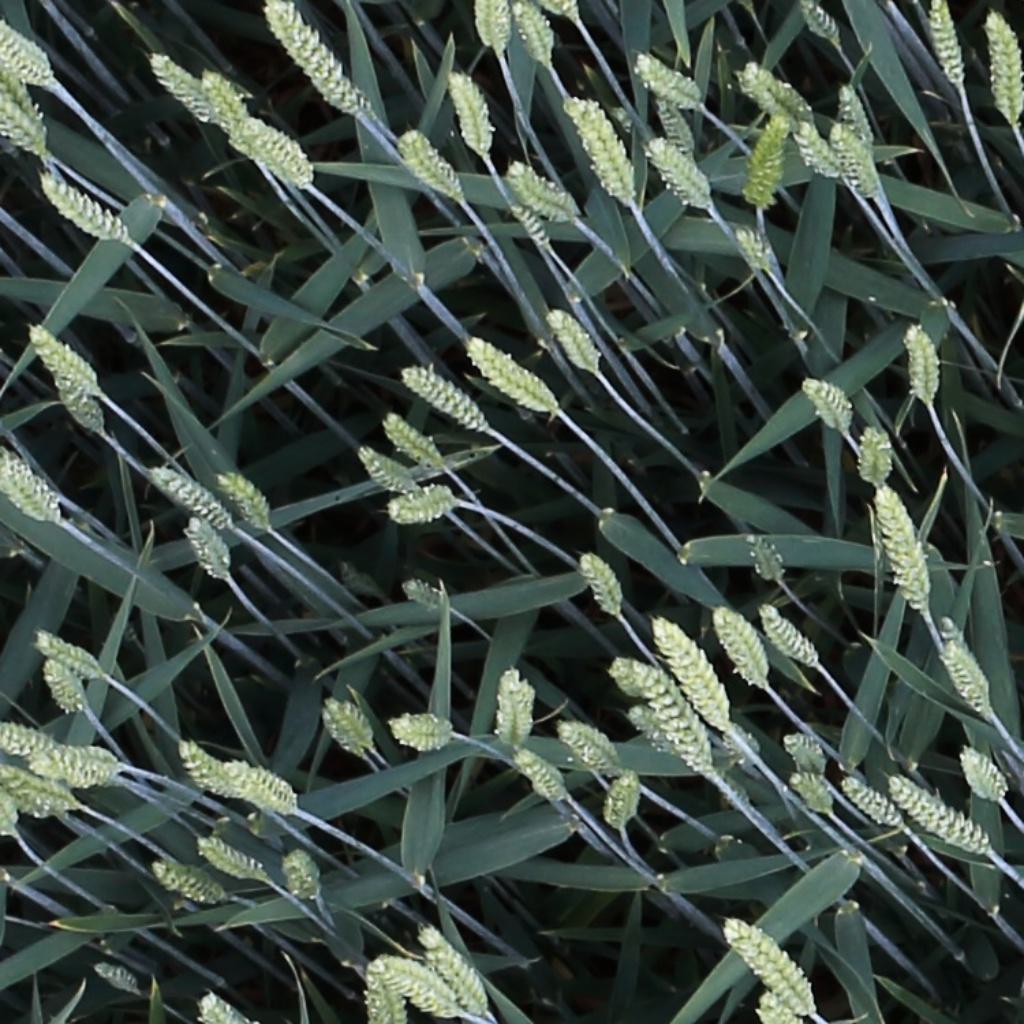
Country: Switzerland
Location: Usask
Wheat development stage: Filling